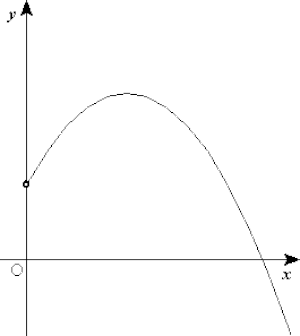
En mathématiques, une représentation paramétrique ou paramétrage d’un ensemble est sa description comme image d’un ensemble de référence par une fonction d’une ou plusieurs variables appelées alors paramètres. Elle se décompose en équations paramétriques.